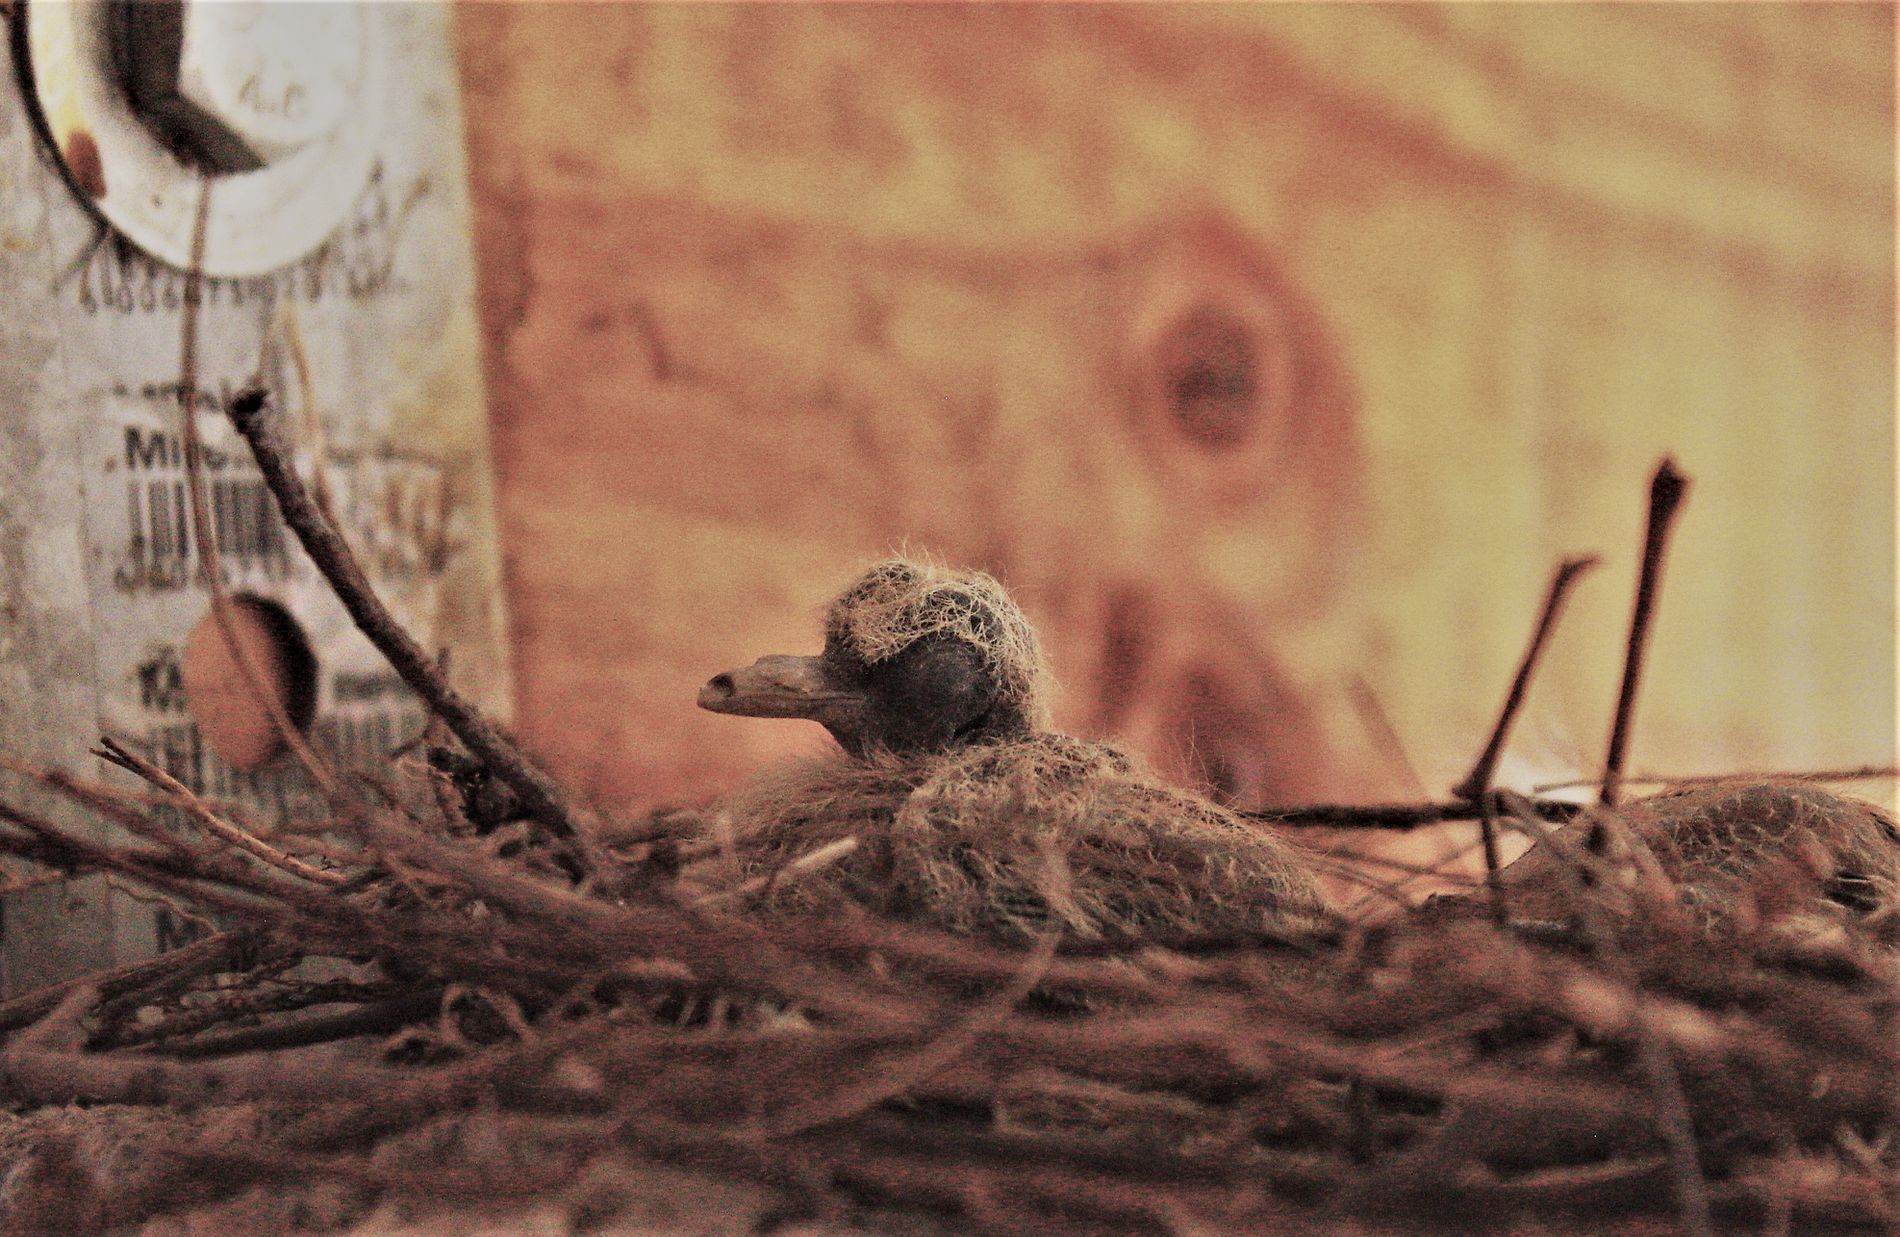
Baby birds in street
A photo of a nest where two newborn baby birds are lying peacefully in a nest. One of the birds is in the middle of the photo, while the other is only a small part of it. The background looks like a wooden wall in dark orange, and the lighting is soft during the day.
A close-up shot in natural daylight depicts a small nest where two newborn birds are lying, one in the middle of the nest, the other showing only a small part of it. The background is a wooden wall in a deep orange color, which harmonizes with the gradient brown colors of the nest and the birds, evoking a sense of wonder.
Labels: Animal, Beak, Bird, Nest, Waterfowl, background
Camera: Canon Canon EOS 1300D
Aperture: F5.6
Exposure: 1/800 sec
ISO: 2500
Focal length: 55.0 mm